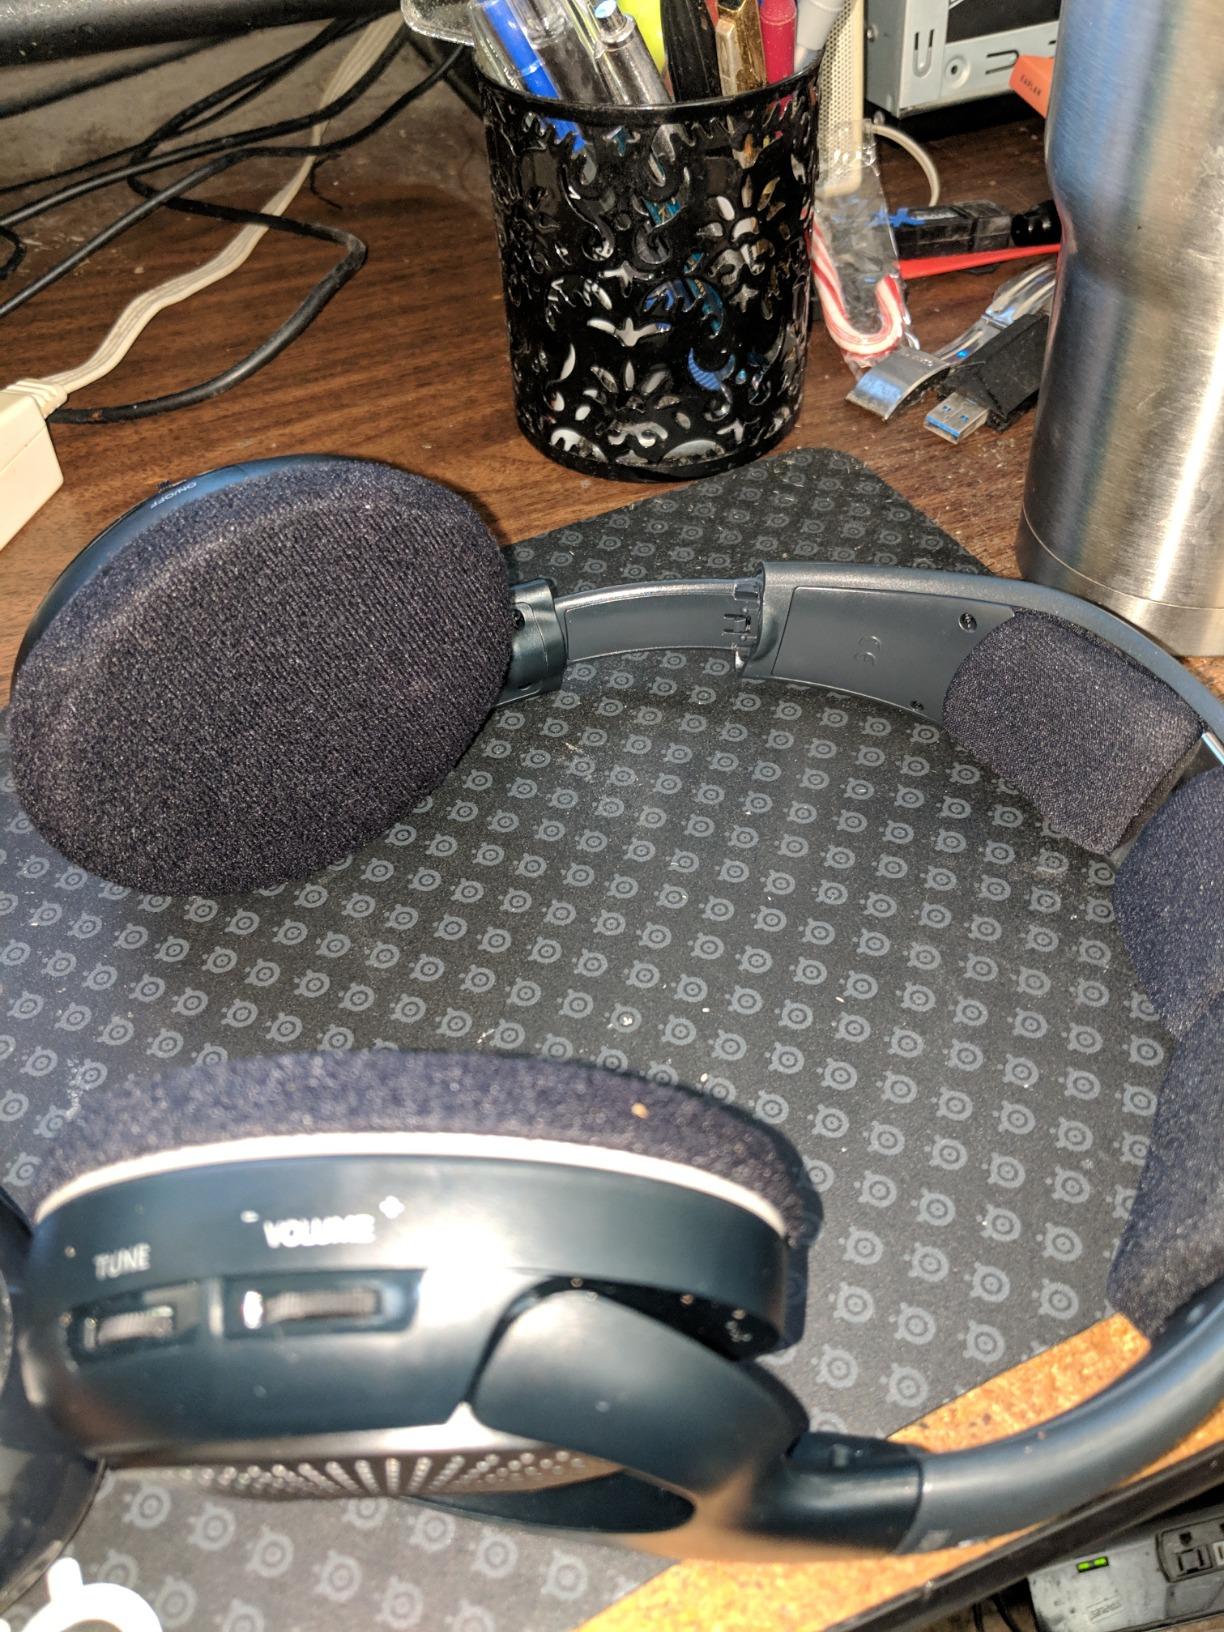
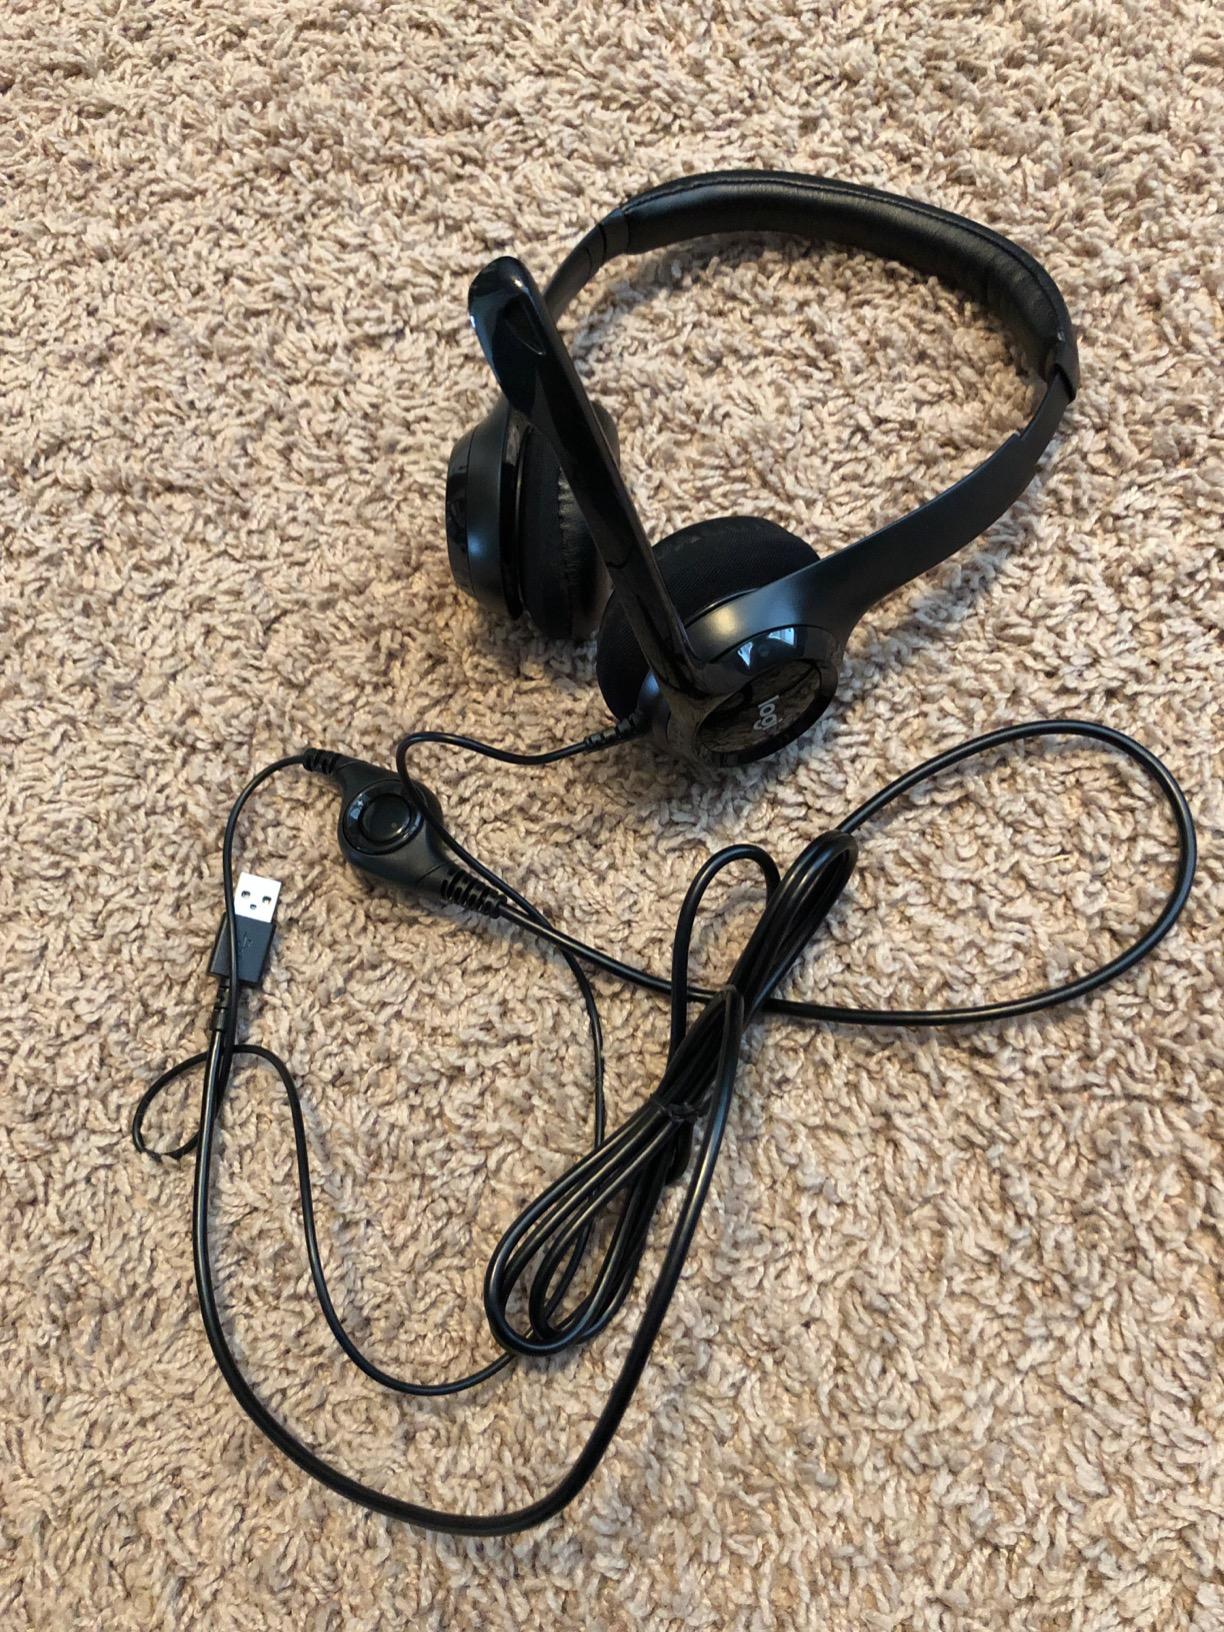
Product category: headphones
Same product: no